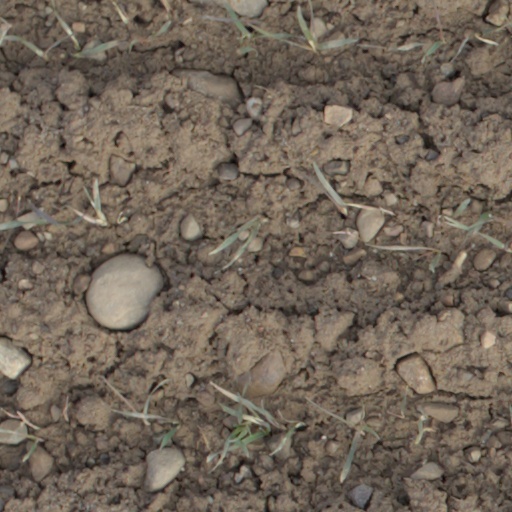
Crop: wheat